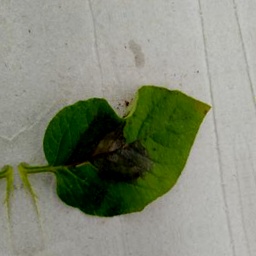
Etiqueta: Late Blight